Bartholomeus de Momper the Elder

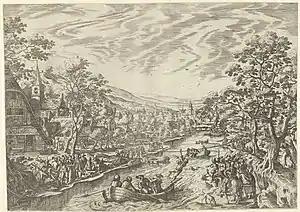
"The pulling of the goose" by Hans Bol

When his father died in early 1559, he took over his business. He married Suzanna Halfroose on 16 November 1559. The couple had seven children of whom three girls and four boys. Their son Joos de Momper the Younger trained as a painter with his father and became a prominent landscape painter.